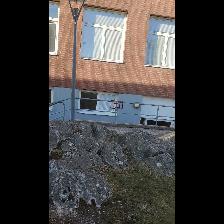
Label: NonHuman